Spearhead-class expeditionary fast transport

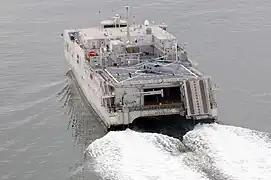
Stern view of USNS "Spearhead", with helicopter

The EPF is able to transport U.S. Army and U.S. Marine Corps company-sized units with their vehicles, or can be reconfigured to become a troop transport for an infantry battalion.